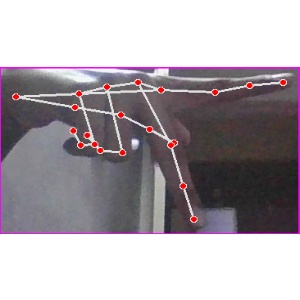
अक्षर: प